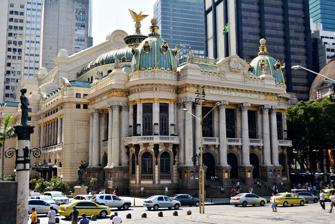
Building: Theatro Municipal (Rio de Janeiro)
Country: Brazil
Year built: 1909
22°54′33.20″S 43°10′35.37″W / 22.9092222°S 43.1764917°W / -22.9092222; -43.1764917 Opera house in Centro, Rio de Janeiro Theatro Municipal Theatro Municipal do Rio de Janeiro General information Type Opera house Architectural style Eclectic and Art Nouveau Location Praça Floriano, S/N, Centro , Rio de Janeiro Construction started 1905 Completed 1909 Inaugurated 14 July 1909 Design and construction Architect(s) Francisco de Oliveira Passos Other information Seating capacity 2,244 The Theatro Municipal ("Municipal Theater") is an opera house in the Centro district of Rio de Janeiro , Brazil. Built in the early twentieth century, it is considered to be one of the most beautiful and important theaters in the country. The building is designed in an eclectic style , inspired by the Paris Opéra of Charles Garnier . The outside walls are inscribed with the names of classic European and Brazilian artists. It is located near the National Library and the National Fine Arts Museum , overlooking the spacious Cinelândia square. History The Municipal Theater as seen from the Central Avenue (now Rio Branco Avenue ), circa 1909. In the second half of nineteenth century, theatrical activity was very intense in Rio de Janeiro, then capital of the country. Still, its two theaters, the Lyric and St. Peter, were criticized for their facilities, either by the public or by the companies that worked in them. After the Proclamation of the Republic (1889), in 1894 playwright Artur Azevedo launched a campaign for the building of a new theater to host a local company, to be created along the lines of the Comédie Française . However, in those hectic days, the campaign resulted in only one Municipal Law, which ordered the construction of the Municipal Theater. This law was not enforced, despite the existence of a levy to finance the work. Thus, that the new tax revenue was never used for the construction of the theater. It was not built until the beginning of the 20th century and it came to represent the new Republican regime and its associated new era to the elegant capital of Brazil. At the time, then-Mayor Francisco Pereira Passos launched a major upgrade of the city center by opening in 1903 the Central Avenue (Now Avenida Rio Branco ), shaped after the boulevards of Paris and flanked by magnificent examples of eclectic architecture. Hence arose the opera venue, brainchild of Francisco de Oliveira Passos (Son of then mayor Francisco Pereira Passos) with the cooperation of Albert Guilbert and design inspired by the Paris Opera . Building began in 1905 on a foundation of 1,180 wood poles rooted in groundwater. To decorate the building, the most important Brazilian painters and sculptors of the time were summoned, such as Eliseu Visconti , Rodolfo Amoedo and the Bernardelli brothers, Henrique and Rodolfo . European artisans were also recruited to work on stained glasses and mosaic tiles. Inside the Theater: view from the staircase. A gilded eagle sculpture atop the dome of the theater. Finally, four and a half years later — a record time for the work that took the relay from 280 workers in two shifts — on July 14, 1909, President Nilo Peçanha inaugurated the Theatro Municipal do Rio de Janeiro, which had the capacity for 1,739 viewers. Serzedelo Correa was then the mayor of the city. In 1934, upon the observation that the theater was small for the new size of the population of the city, auditory capacity was increased to 2,205 seats. The work, despite its complexity, was held in three months, record time for the season. Later, with some modifications, it acquired the current number of 2,361 places. The theater was closed on October 19, 1975, for restoration works and modernization of its facilities and reopened on March 15, 1978. That same year the Central Technical Production, responsible for all of the shows running in the house, was created. In 1996, the construction of an annex building began to relieve the building due to the intense practicing and other activities throughout the year. With the inauguration of the annex, choir, orchestra and ballet crews gained new rehearsal rooms and greater space for artistic practices and rehearsal. Today, the Theatro Municipal mostly shows productions of ballet and classical music. In its early heyday, it featured only foreign opera and symphonic orchestra shows, especially from Italian and French companies. In 1931, the Municipal Symphonic Orchestra of Rio de Janeiro was created and celebrities such as Arturo Toscanini , Sarah Bernhardt , Bidu Sayão , Eliane Coelho , Heitor Villa-Lobos , Igor Stravinsky , Paul Hindemith and Alexander Brailowsky highlighted the programs of the Theatro. Today, it houses the Petrobras and the Brazilian Symphonic Orchestras. Features The interior of the theater is as luxurious as the facade, with sculptures by Henrique Bernardelli and paintings by Rodolfo Amoedo and Eliseu Visconti, the latter responsible for the majestic drop curtain, the frieze on the proscenium, the nave ceiling and the decorations of the foyer ceiling. The restaurant Assírius in the basement is peculiar in its impressive Assyrian decor. References